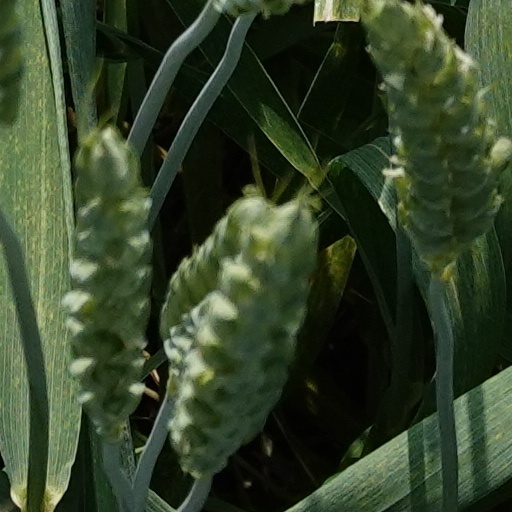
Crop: wheat